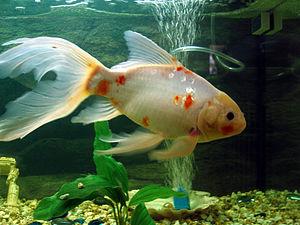
Les shubunkins sont une variété de poissons rouges robustes, dotés d'une queue voilée.
Les poissons d'aquarium ou poissons d´ornement sont des petits poissons aux formes originales et colorés, vendus vivants dans le commerce. Dans le but de servir d'animaux de compagnie et de décoration vivante dans les aquariums décoratifs.